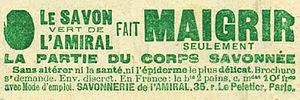
Le savon au fiel est un savon à détacher fait de savon de Marseille et de fiel de bœuf.